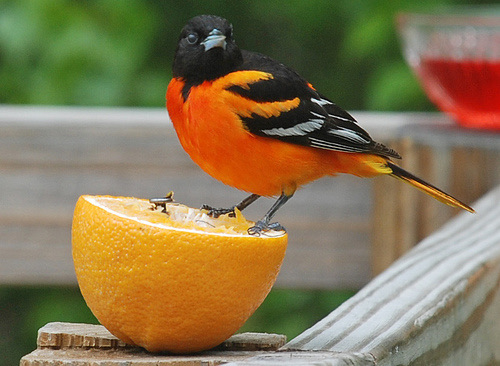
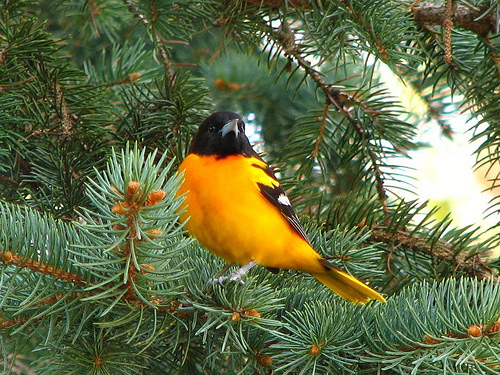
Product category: misc
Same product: yes